FC Inhulets-2 Petrove

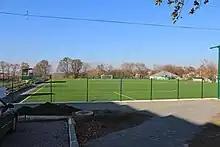
Povorozniuk Stadium in Volodymyrivka

FC Inhulets-2 Petrove was the reserve team of professional Ukrainian football club Inhulets Petrove from the town of Petrove, Kirovohrad Oblast.